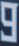
Number: 9